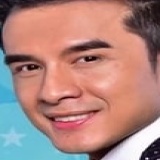
ca sĩ Đan Trường